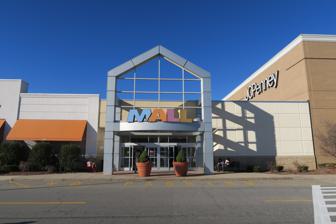
Building: The Mall of New Hampshire
Country: United States of America
Year built: 1977
Shopping mall in Manchester, New Hampshire, United States Not to be confused with Hampshire Mall . The Mall of New Hampshire The entrance to The Mall of New Hampshire, 2016 Location Manchester , New Hampshire , United States Coordinates 42°57′22″N 71°25′58″W / 42.95611°N 71.43278°W / 42.95611; -71.43278 Address 1500 South Willow Street Opening date August 1977 Management Simon Property Group Owner Simon Property Group (56.4%) CPP Investment Board (44.0%) No. of stores and services 125 No. of anchor tenants 6 Total retail floor area 798,881 square feet (74,218.5 m 2 ) No. of floors 1 (2 in Macy's and JCPenney) Website Mall of New Hampshire The Mall of New Hampshire is a shopping mall located in the Lower South Willow neighborhood of Manchester, New Hampshire . Its major anchoring stores are Macy's , Old Navy , JCPenney , Dick's Sporting Goods , Best Buy , and Dave & Buster's . The mall has 125 stores as well as a large food court and is 798,881 square feet (74,218.5 m 2 ), making it the third largest mall in New Hampshire after the Mall at Rockingham Park in Salem , and the Pheasant Lane Mall in Nashua , which opened in 1991 and 1986, respectively. This was the first large-scale shopping mall in New Hampshire; initial construction of the mall was completed in August 1977, though it has since been dramatically expanded. The Mall of New Hampshire is managed by Simon Property Group , which owns 56.4 percent of it. The mall is also 44 percent owned by the CPP Investment Board , which manages the Canada Pension Plan national pension system. The mall is located just off the South Willow Street exit (Exit 1) of Interstate 293 , and has convenient access from the entire Golden Triangle of New Hampshire and portions of northeastern Massachusetts . Because of its location in south-central New Hampshire, the mall, along with other area malls draw a significant portion of its customer base from Massachusetts citizens, as well as residents of neighboring Maine and Vermont , wishing to take advantage of New Hampshire's lack of sales tax . History The Mall of New Hampshire opened in August 1977 with Sears , Filene's , and Lechmere as anchors. The mall underwent a huge expansion and remodeling from late 1996 to early 1998. Sears was expanded in 1997 and remodeled. The original 60,000-square-foot (5,600 m 2 ) Filene's was relocated to a newly built 160,000-square-foot (15,000 m 2 ) store in a newer wing of the mall in early 1997. The original Filene's was demolished and rebuilt into a 2-level JCPenney in early 1998. The Lechmere closed in 1997 and became in 1998 a Best Buy and a Kitchen ETC. The food court was renovated in early 1998 and changed to a 550-seat food court. In 2006, as a result of the Federated / May merger, all Filene's locations, including the one at the mall, were closed, followed by most of them, including the Mall of New Hampshire location changing over to Macy's . In April 2013, JCPenney went under another big renovation on both the top and bottom levels of their store, adding in a Sephora to help ease customers from going to the locations down at the Mall at Rockingham Park and the Pheasant Lane Mall . In 2015, Sears Holdings spun off 235 of its properties, including the Sears at Mall of New Hampshire, into Seritage Growth Properties. On August 22, 2018, it was announced that Sears would be closing as part of a plan to 46 stores nationwide. The store closed in November 2018. On December 8, 2018, it was announced that Dick's Sporting Goods would be opening in half of the former Sears. The other half of the former Sears will become Dave & Buster's . Dick's Sporting Goods opened on October 30, 2019, and Dave & Buster's was originally scheduled to open on March 30, 2020, however it was delayed to August 24, 2020 due to the COVID-19 pandemic . The former Sears Auto Center will be demolished for more parking spaces. References